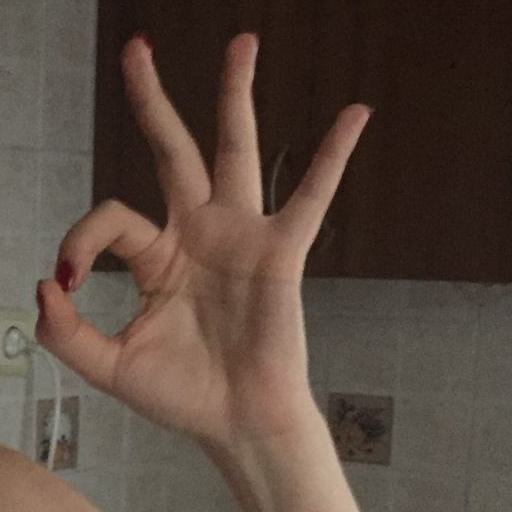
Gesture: ok